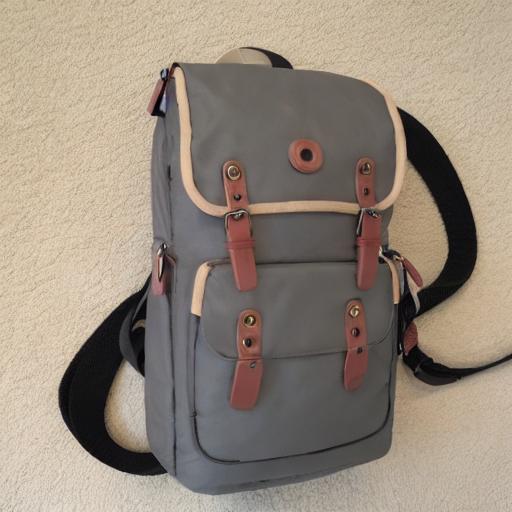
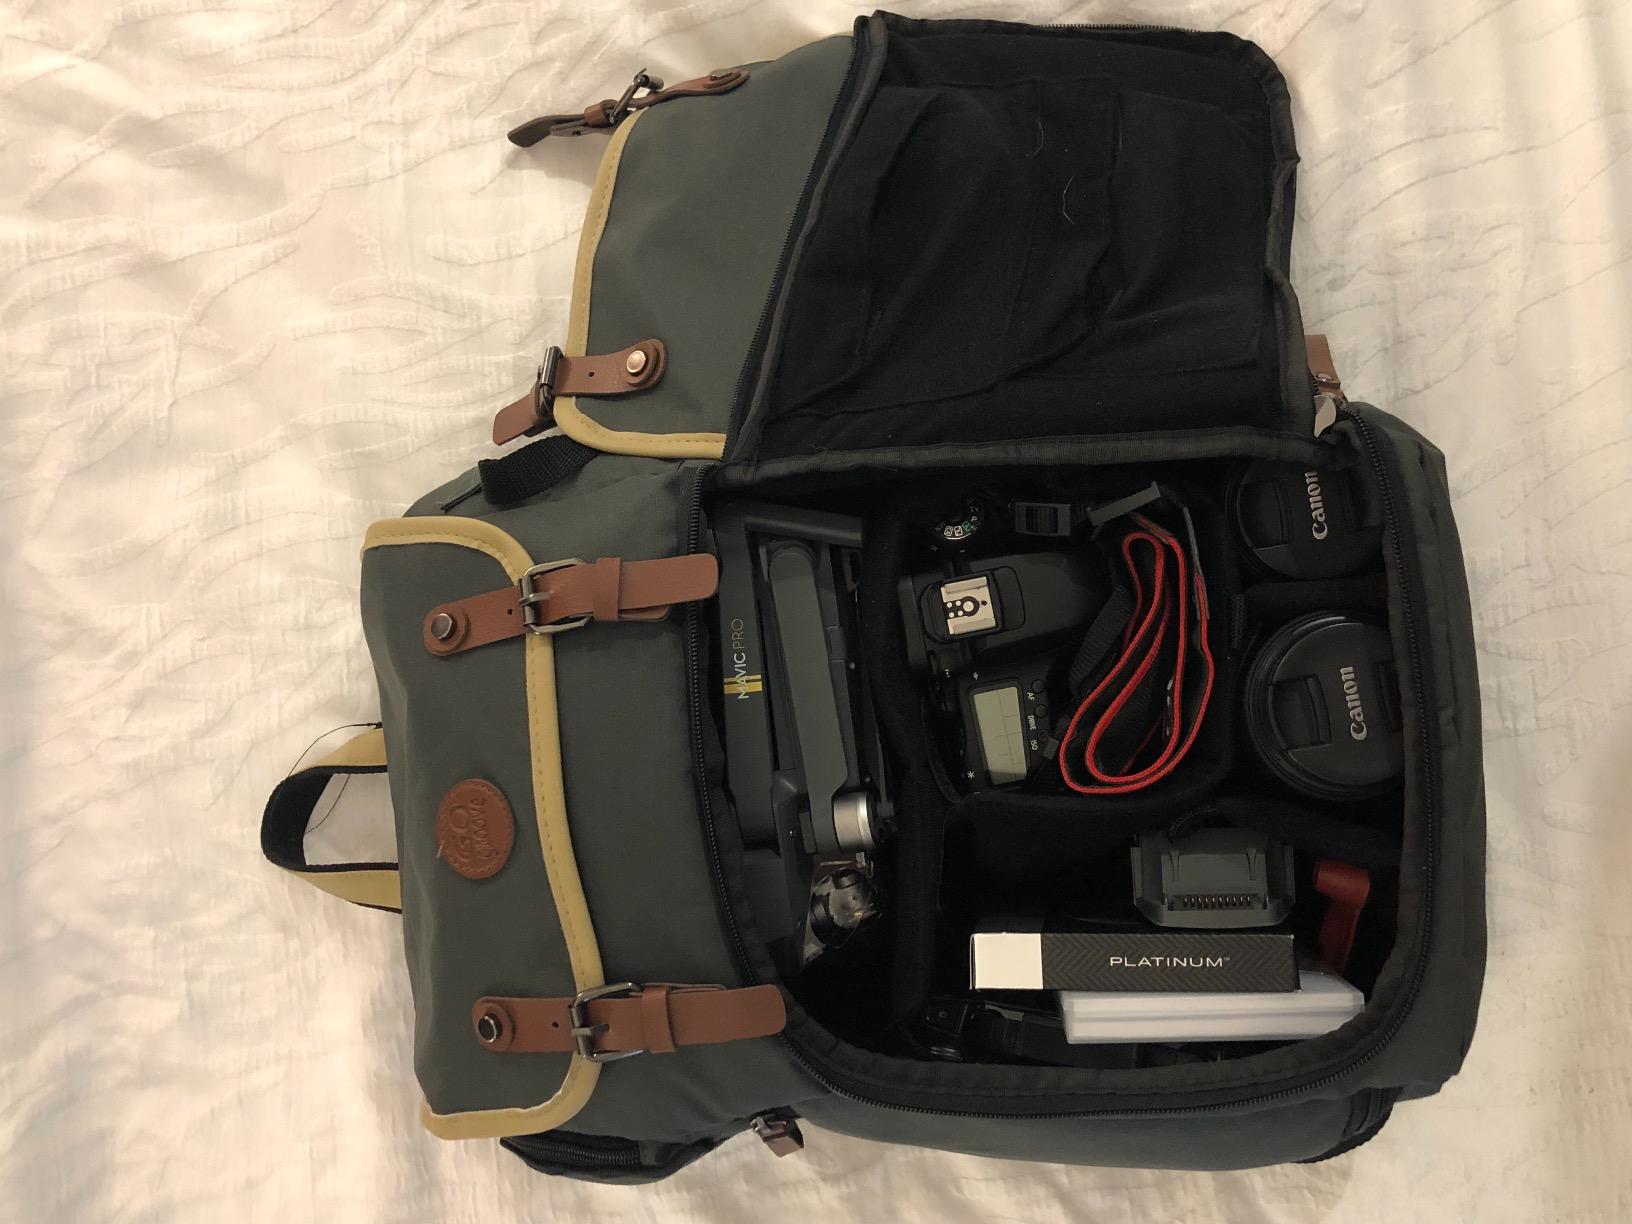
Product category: bag
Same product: no